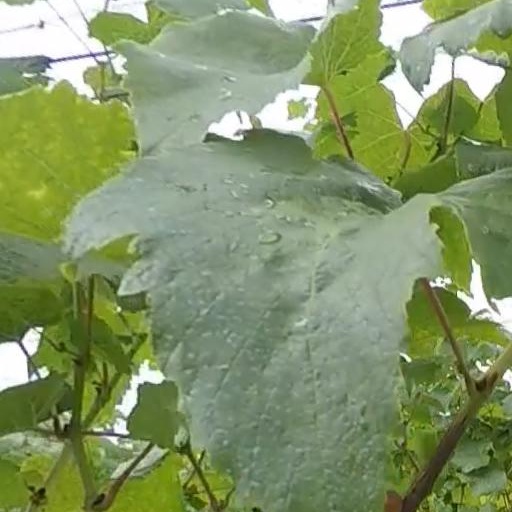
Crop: grape